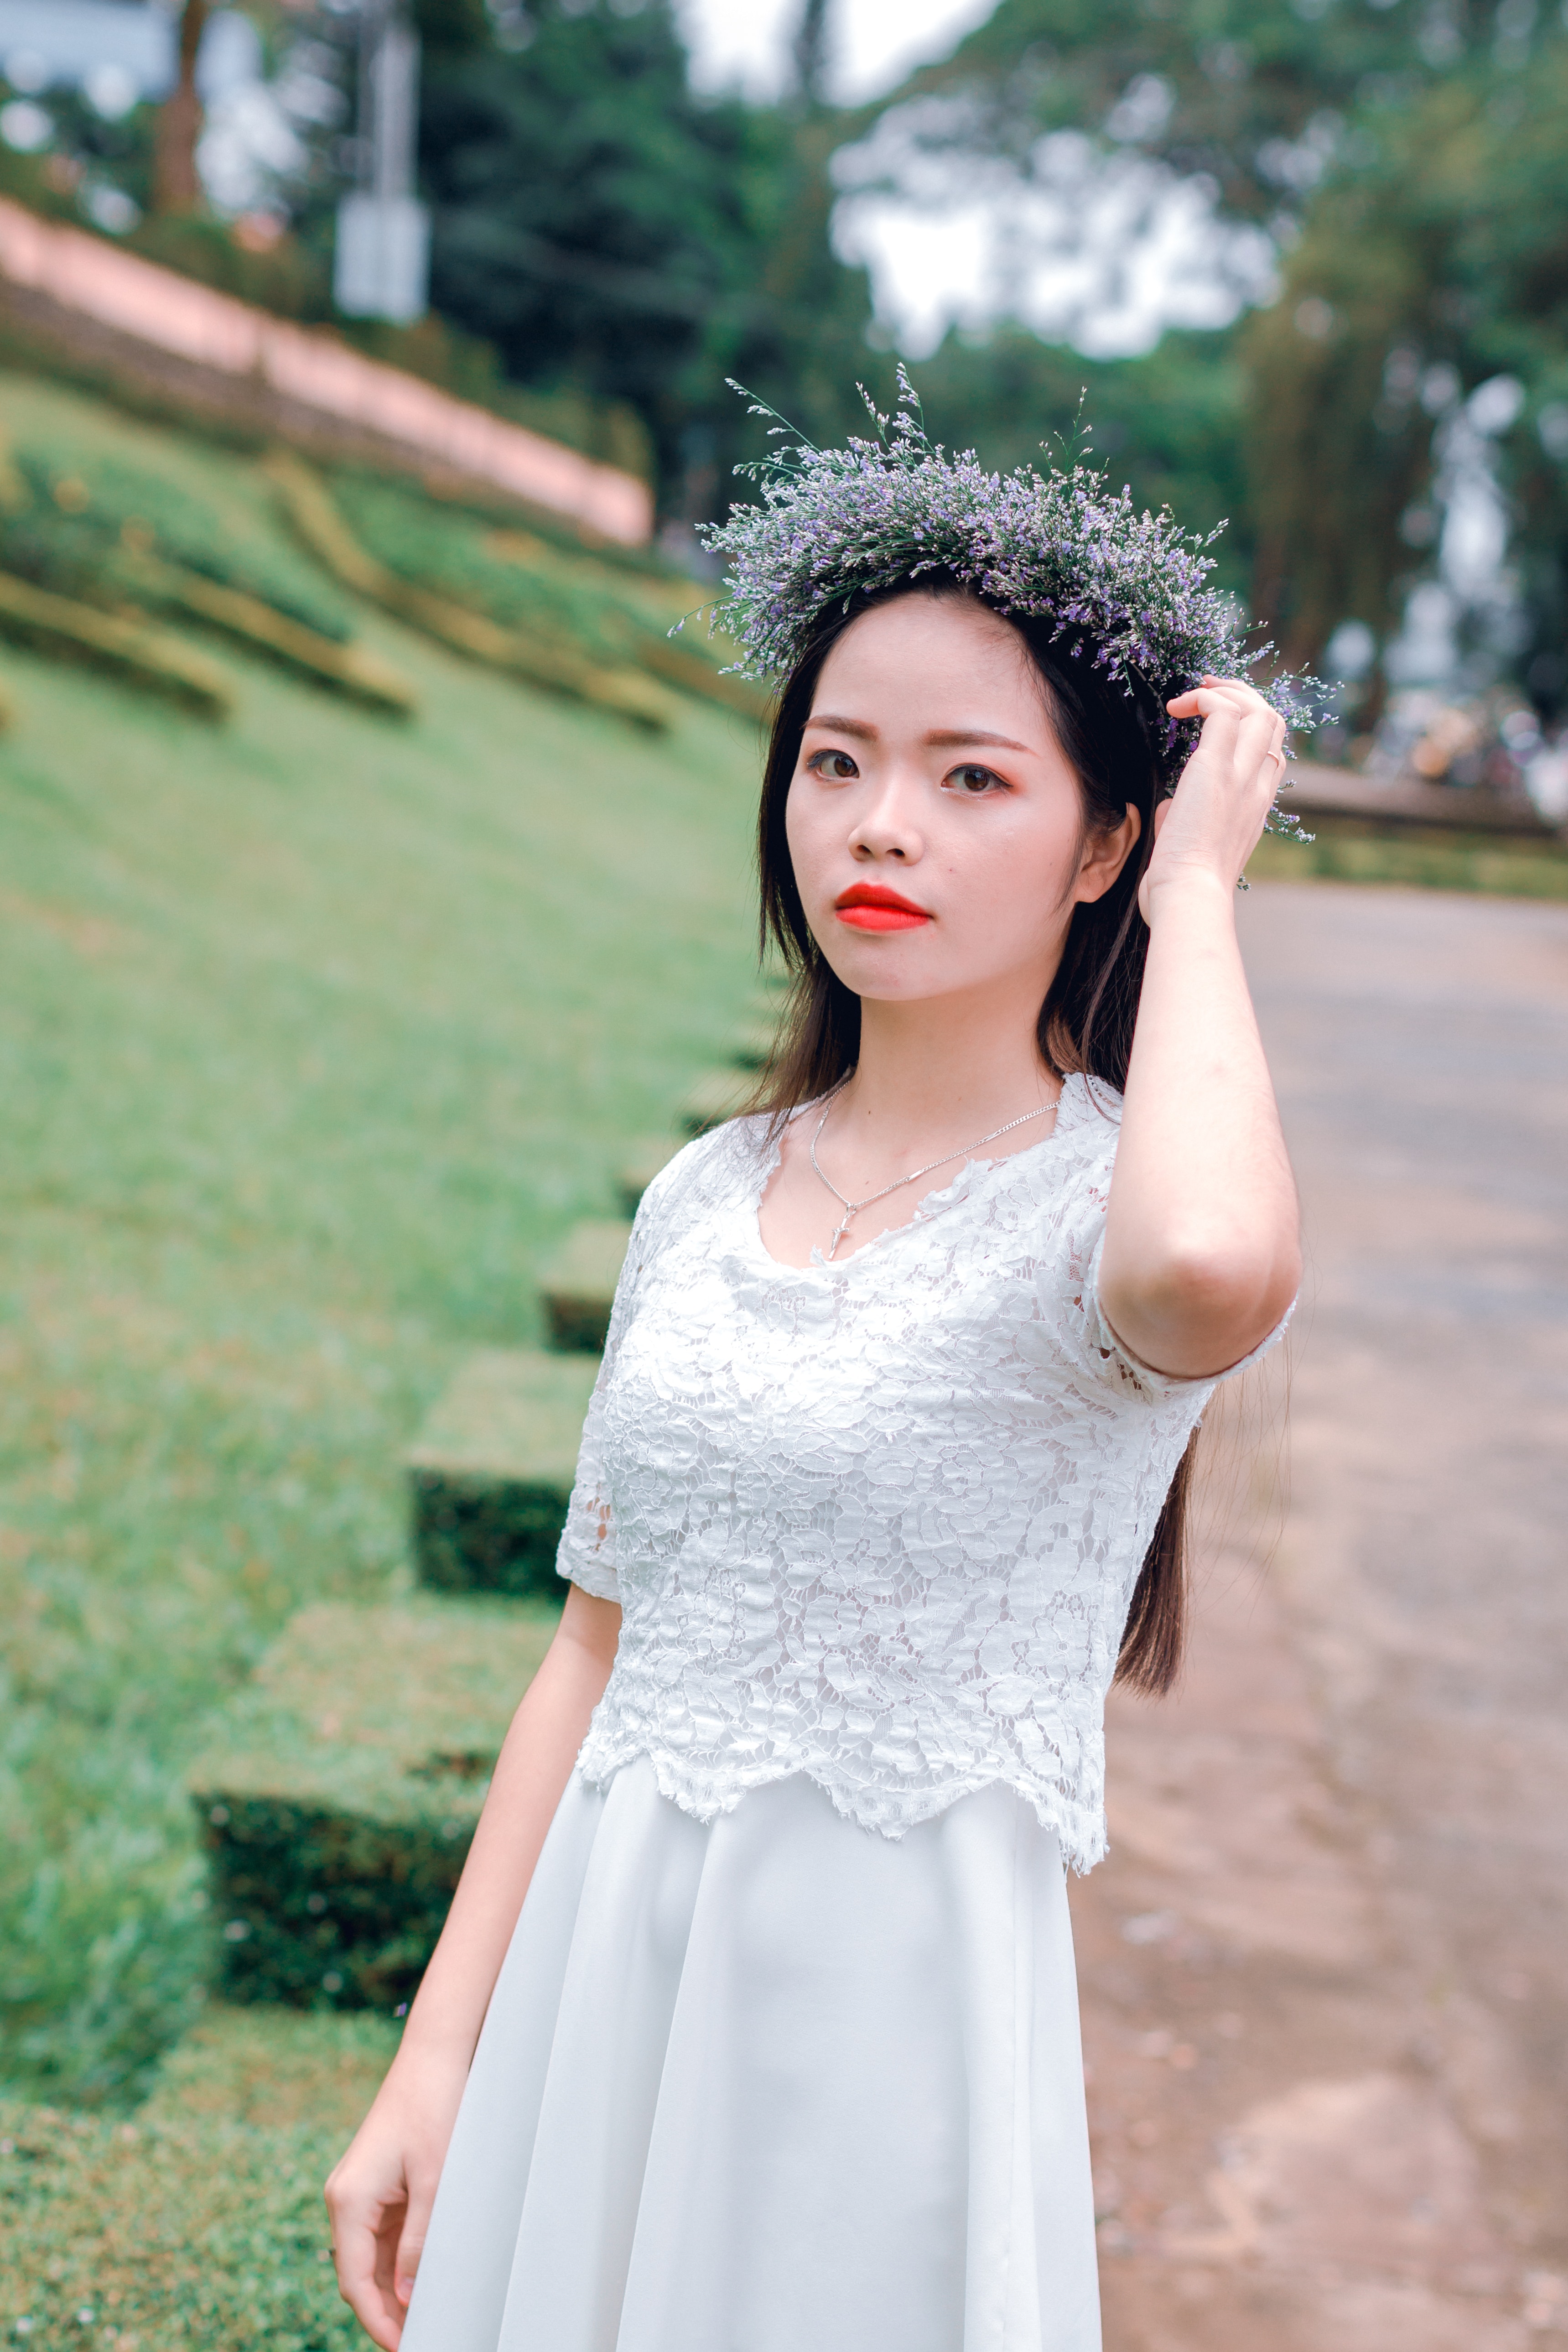
white, photograph, headpiece, clothing, beauty, skin, dress, head, pink, hair accessory, fashion, lip, snapshot, shoulder, eye, photography, headgear, bride, gown, summer, photo shoot, textile, model, long hair, wedding dress, fashion accessory, happy, lace, bridal clothing, portrait photography, fashion design, veil, style, flower